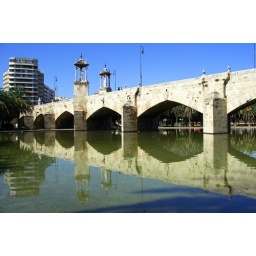
Valencia - bridge reflecting in water